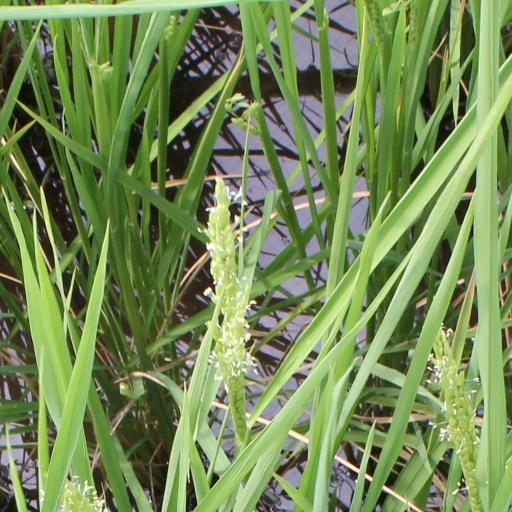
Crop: rice